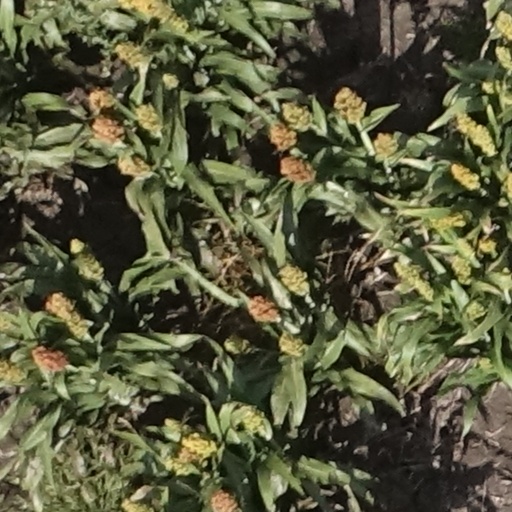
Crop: sorghum